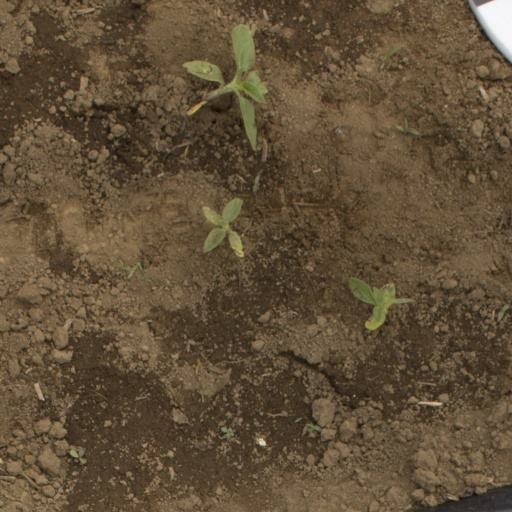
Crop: Jerusalem artichoke